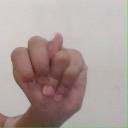
अक्षर: न